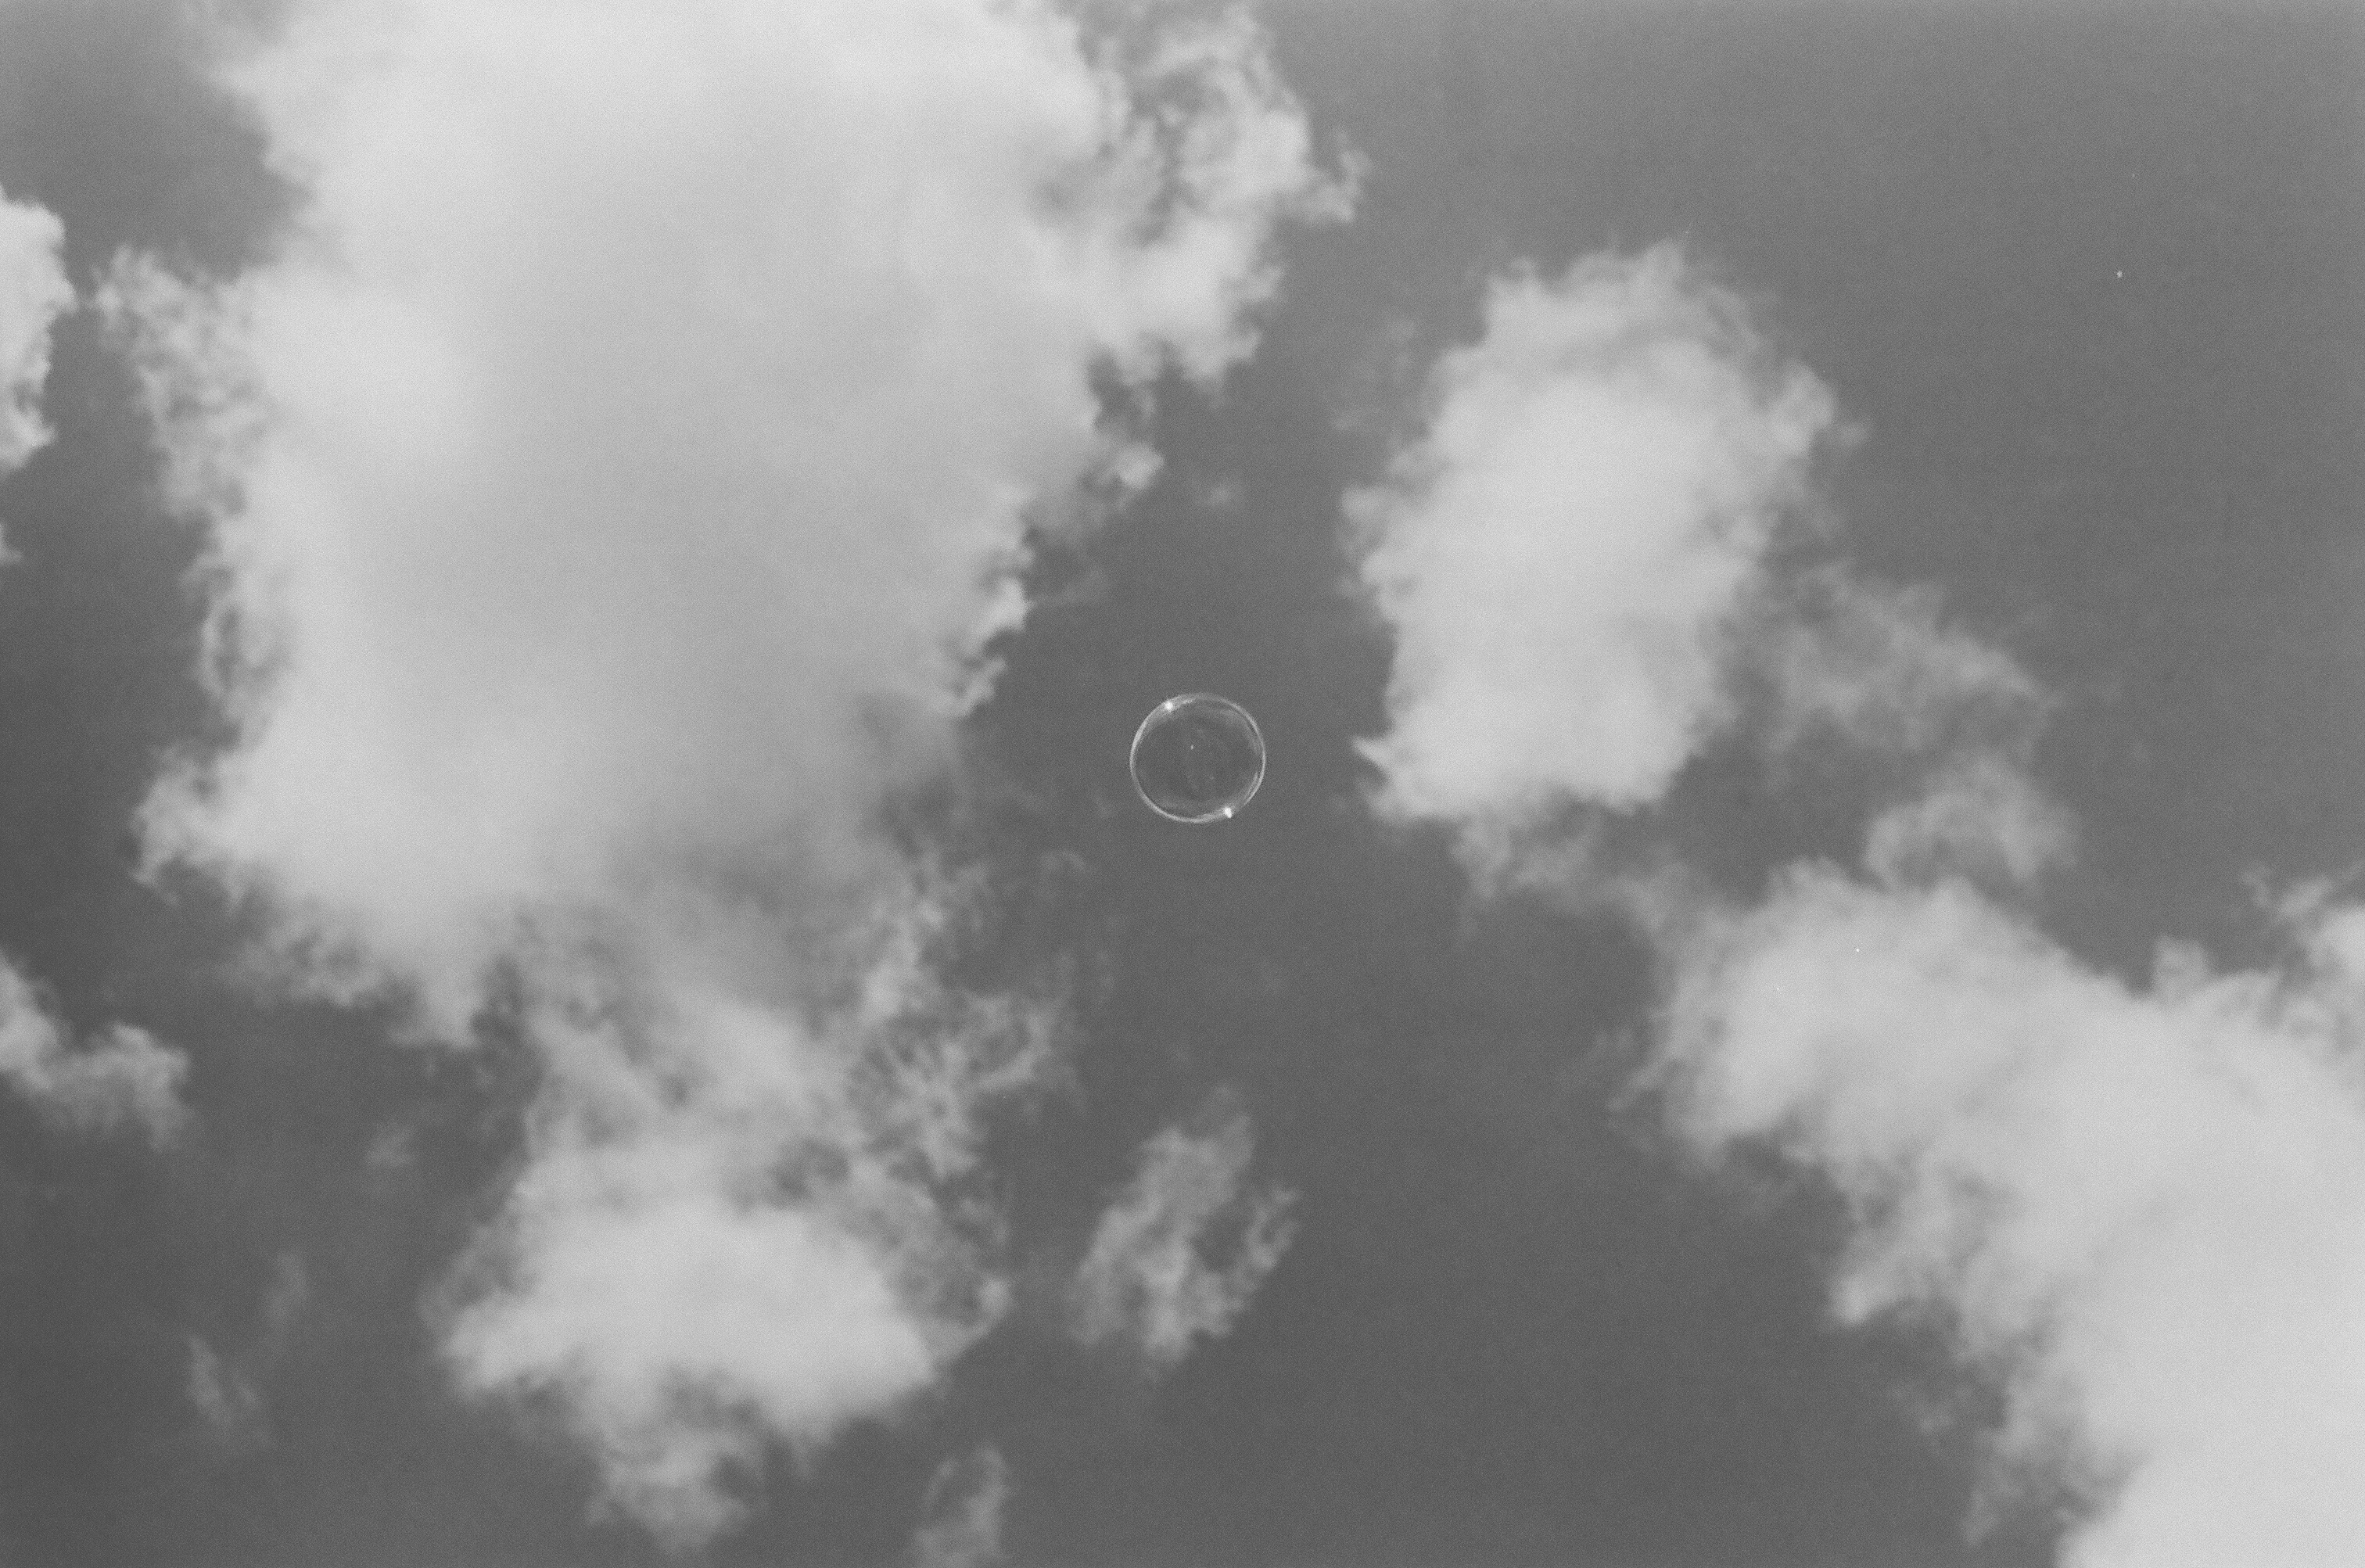
cloud, black and white, sky, atmosphere, cumulus, monochrome, meteorological phenomenon, monochrome photography, atmosphere of earth, geological phenomenon